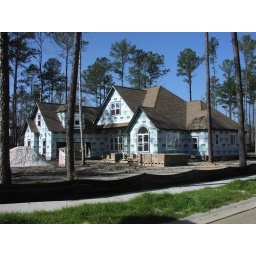
home is located across the street from above home